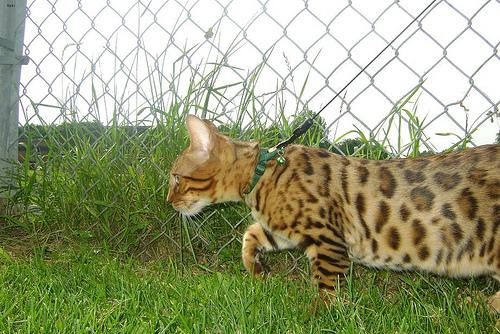
Breed: Bengal